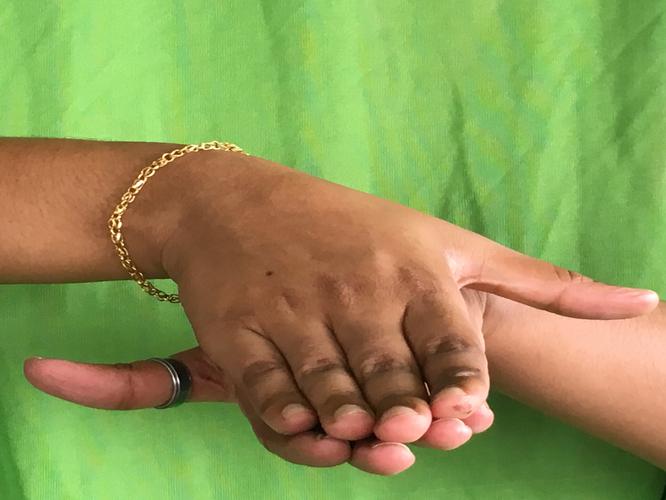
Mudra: Matsya
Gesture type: double_hand